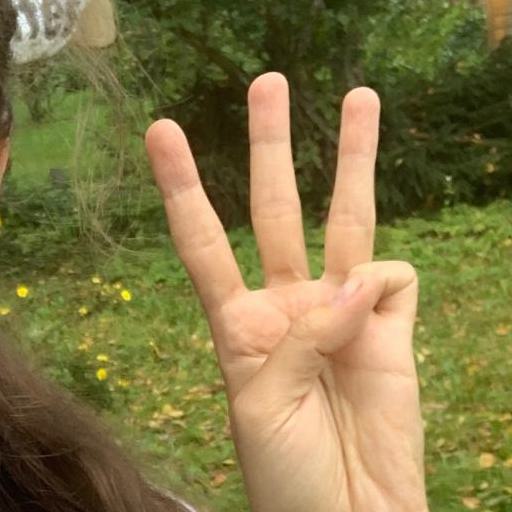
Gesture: three